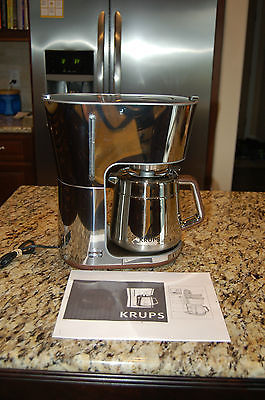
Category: coffee maker